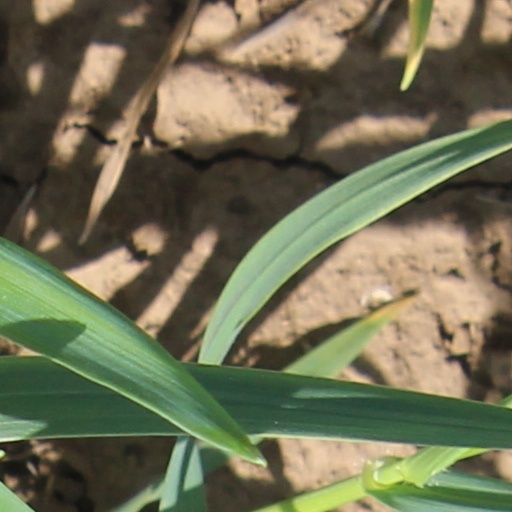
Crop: wheat